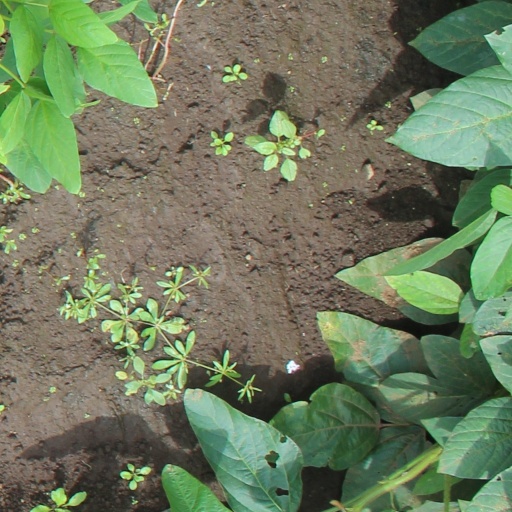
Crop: soybean